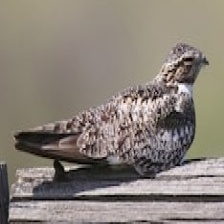
Species: COMMON POORWILL
Scientific name: PHALAENOPTILUS NUTTALLII